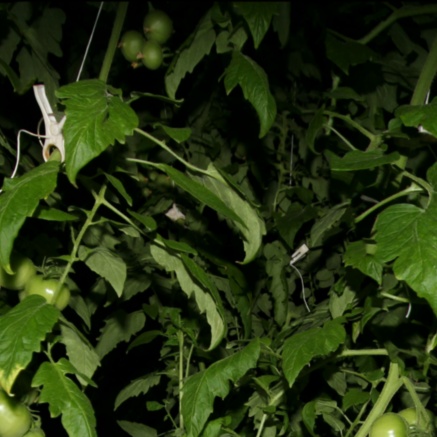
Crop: tomato